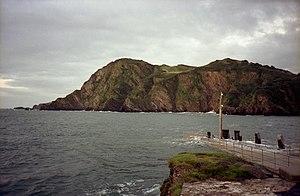
Ilfracombe est une station balnéaire de 11 184 habitants, située sur la côte septentrionale du Devon, en Angleterre. La station est baignée par les eaux de la mer celtique, précisément par le Canal de Bristol.